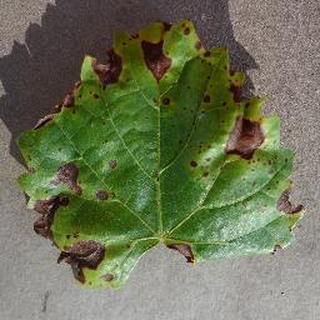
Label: grape_black_rot